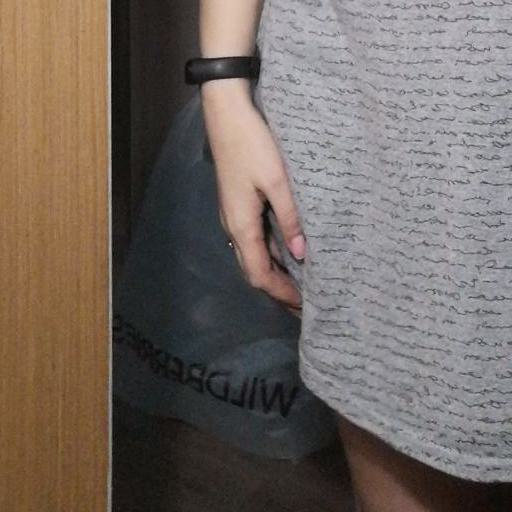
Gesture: no_gesture